Wells Street Bridge (Chicago)

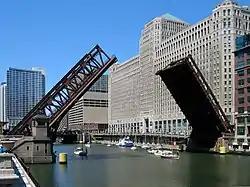
The bridge raised to allow sailboats to pass in 2007

The bridge was constructed during the first term of William Hale Thompson. The Chicago Plan Commission and Chicago Art Commission provided design input to architect E. H. Bennett.